For Y'ur Height Only

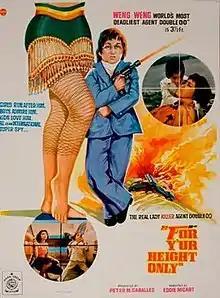

For Y'ur Height Only (also known as For Your Height Only) is a 1981 Philippine action comedy spy film starring Weng Weng. Its title is a play on words on "For Your Eyes Only", the title of the "James Bond" film released that same year. A sequel was produced in 1982, titled "The Impossible Kid". Weng Weng is known as the shortest man to ever be a lead in a feature film, standing at .